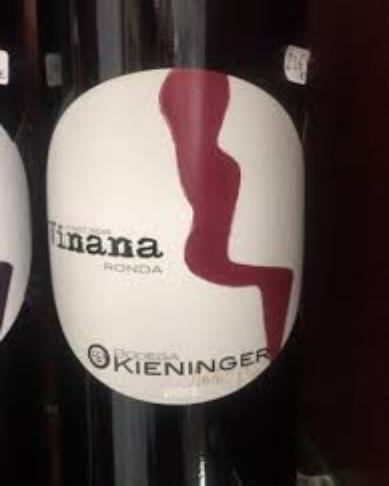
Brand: Kieninger
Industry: Necessities